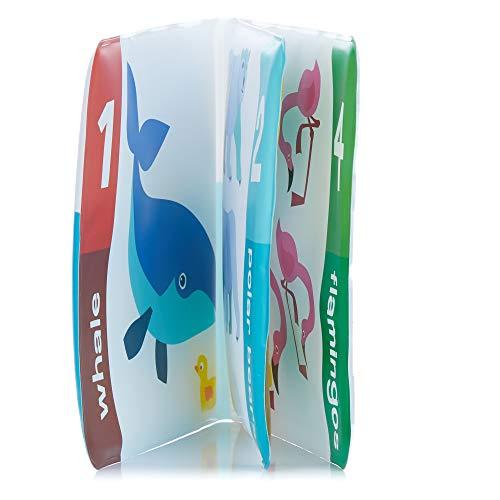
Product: The World of Eric Carle, Duckie Bath Book and Squirty Toy Set
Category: Toys & Games | Baby & Toddler Toys | Bath Toys
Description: BATH TOYS: Includes yellow rubber duckie squirty toy inspired by The Very Hungry Caterpillar and Friends, a great Eric Carle book character for your baby to play with.
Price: $10.99